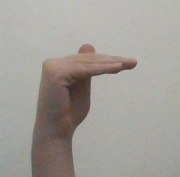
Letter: khaa